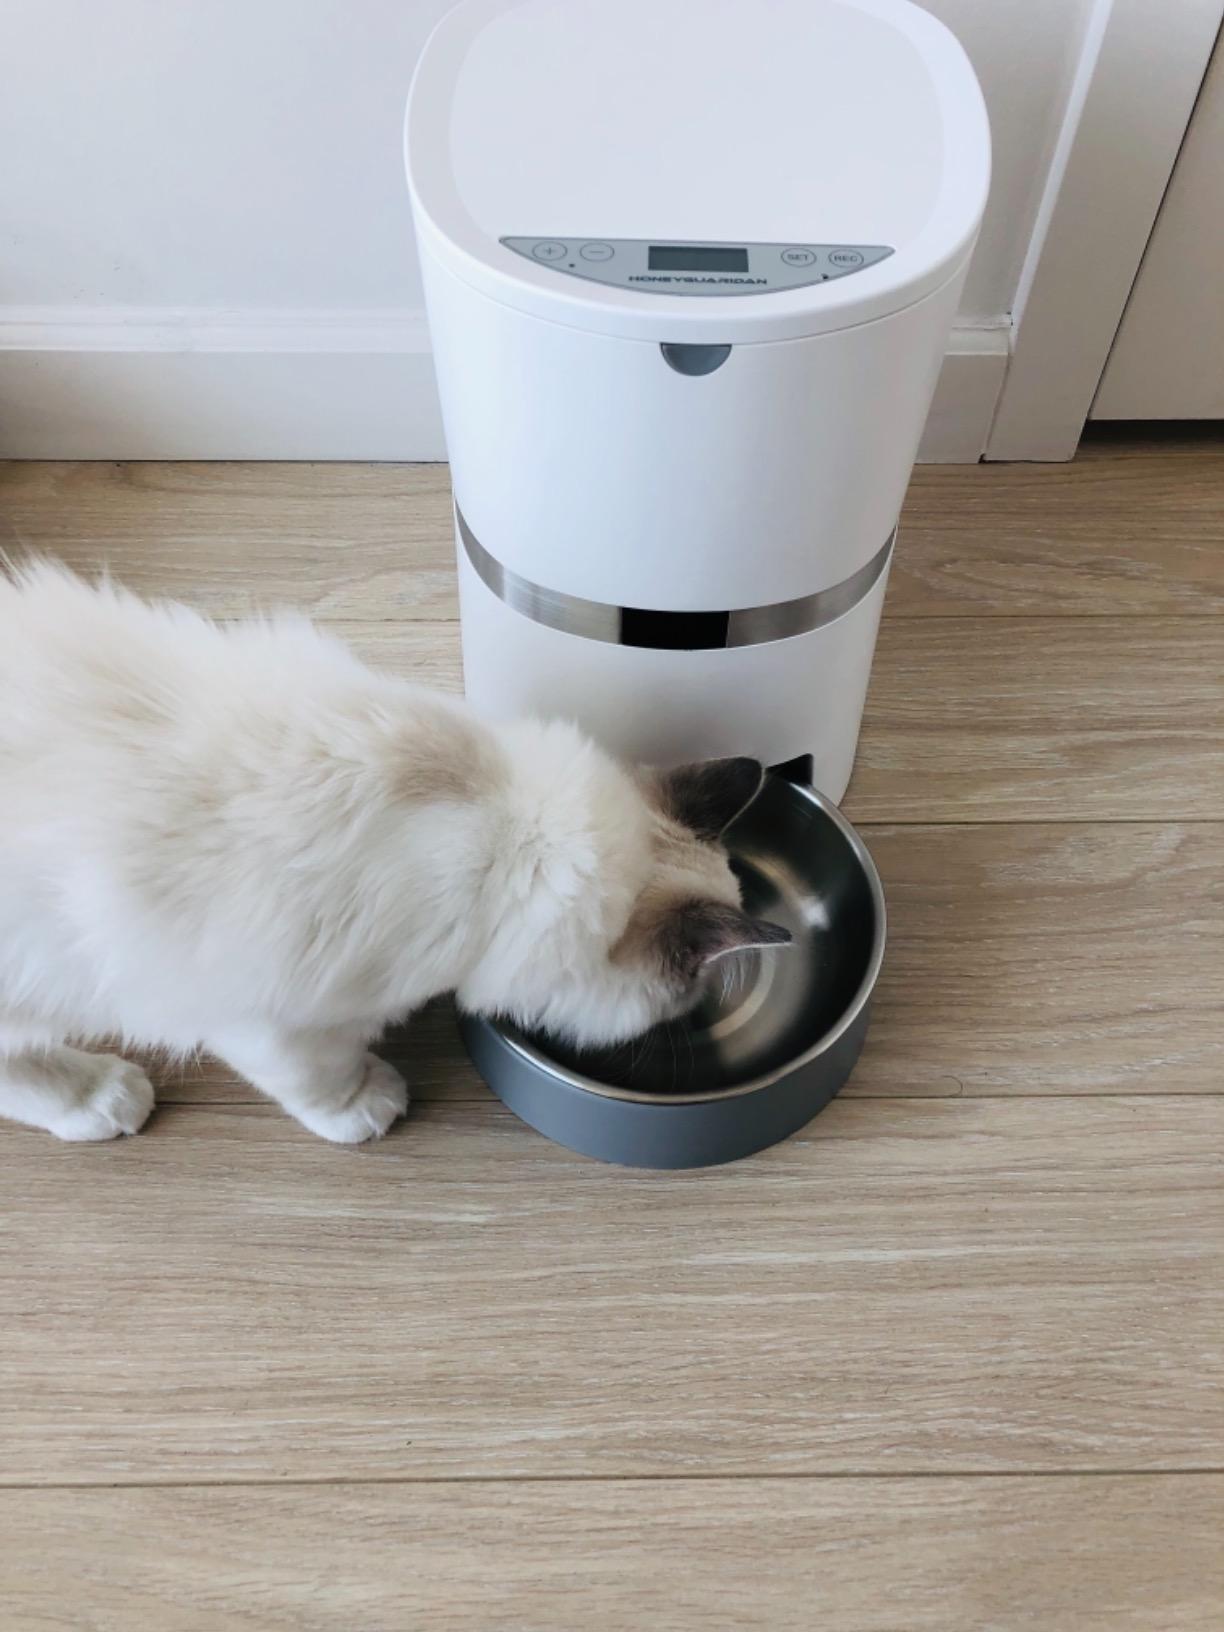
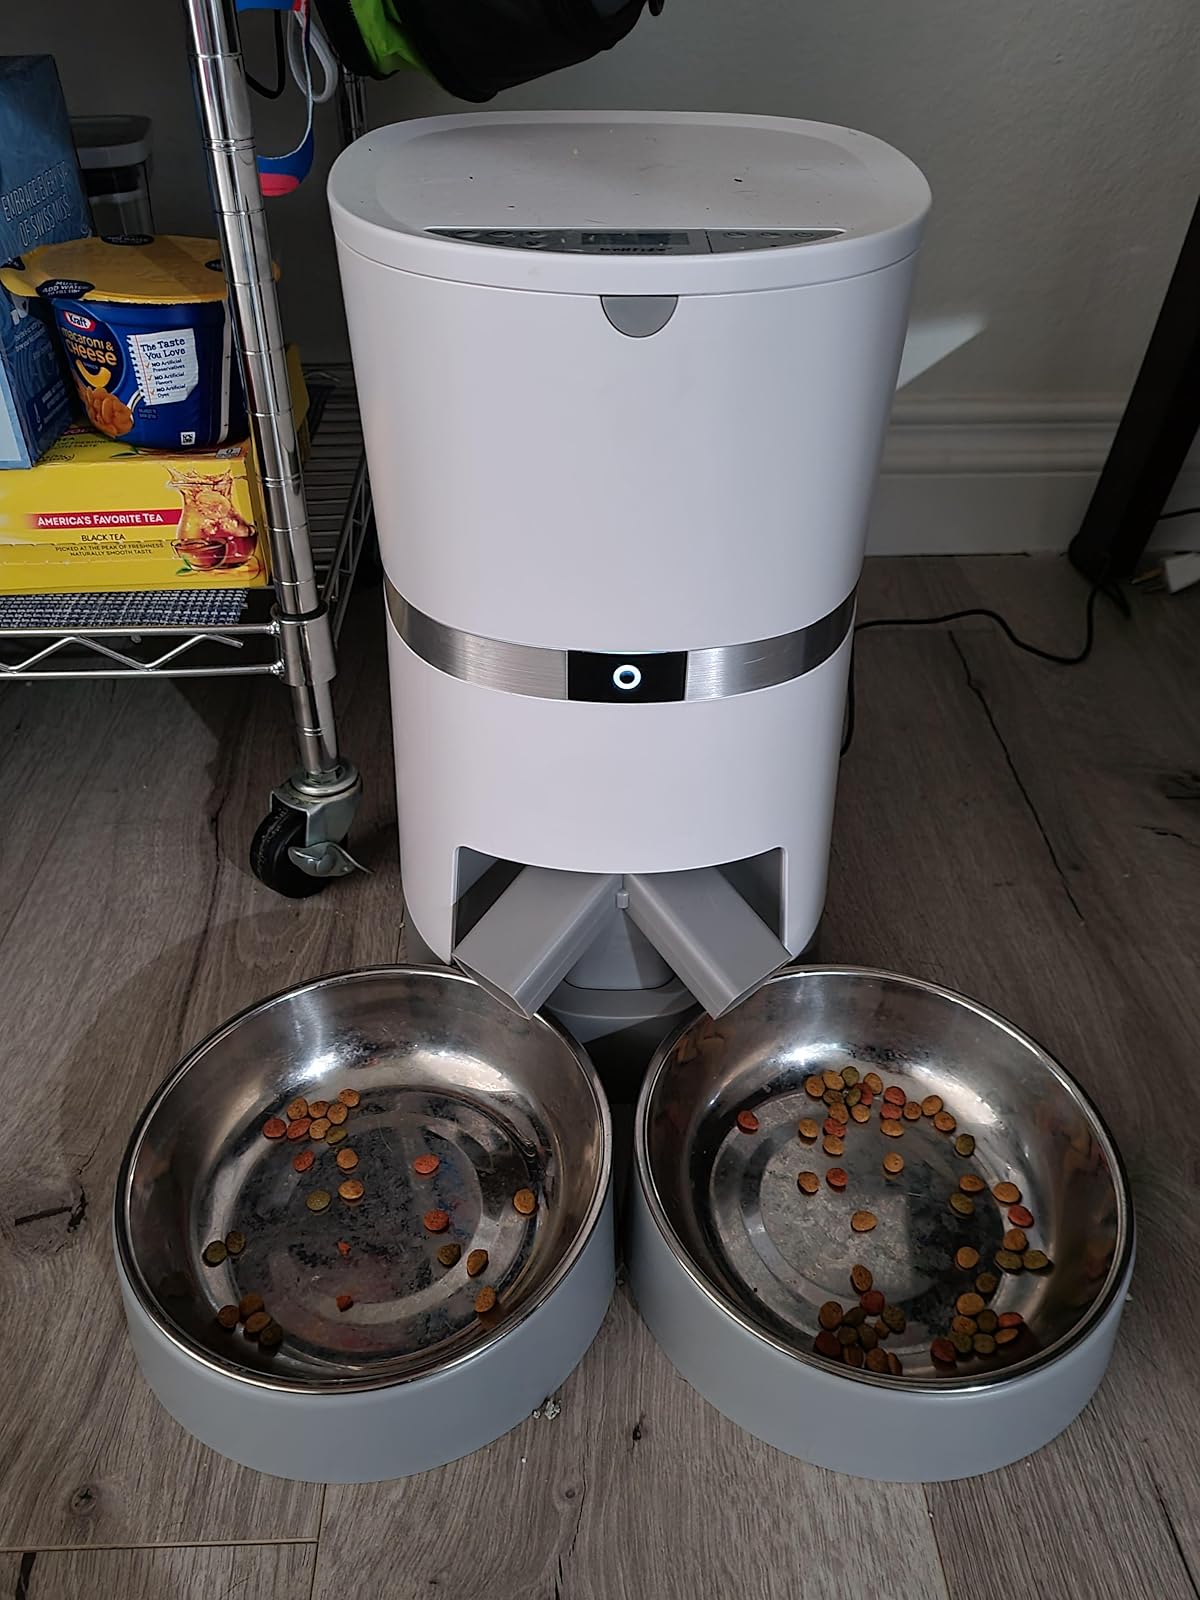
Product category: items_feeder
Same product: no